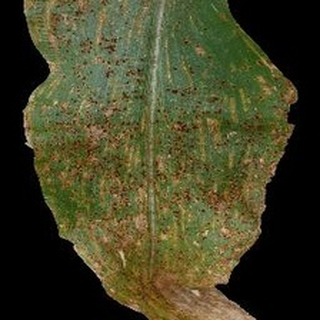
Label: corn_common_rust